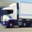
Label: truck